Babu (1971 film)

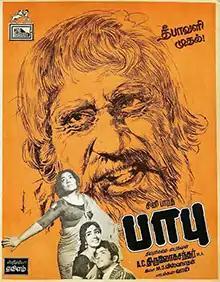
Poster

Babu is a 1971 Indian Tamil-language film directed by A. C. Tirulokchandar. The film stars Sivaji Ganesan, Vijayasri, Sowcar Janaki, and Vennira Aadai Nirmala. It is a remake of the Malayalam film "Odayil Ninnu", which itself was based on P. Kesavadev's novel of the same name. Ganesan played a rickshaw puller who adopts his landlord's daughter. The film became a blockbuster at the box office, running for over 100 days in theatres.